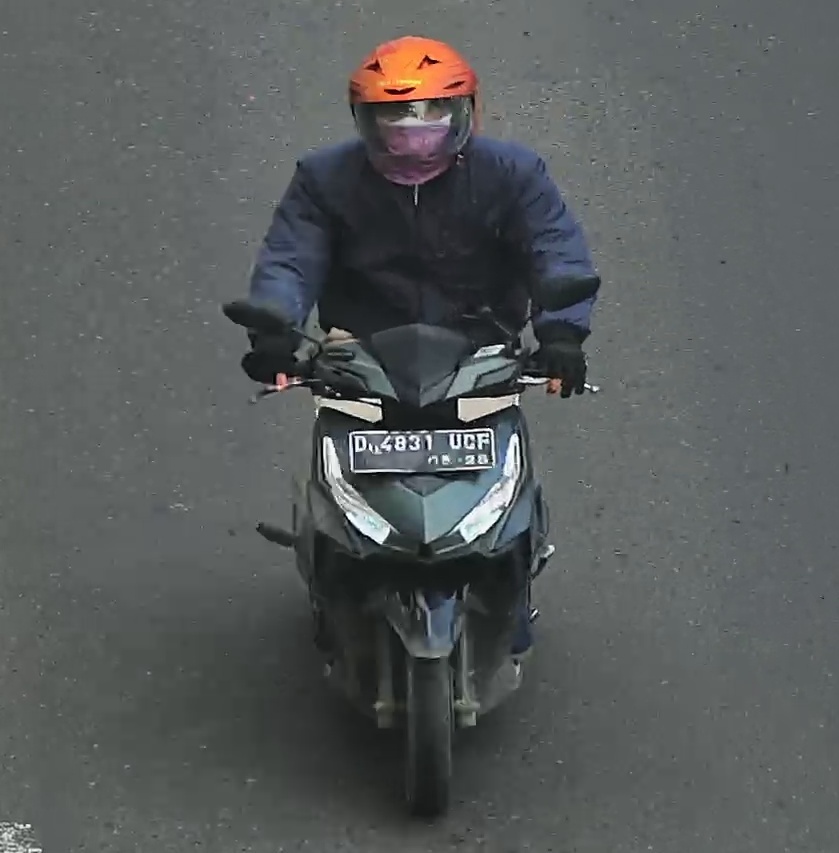
person-with-helmet: 1
person-without-helmet: 0